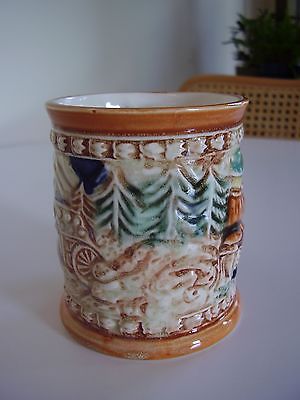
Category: mug